Minden

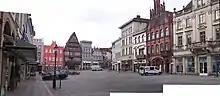
Market square (2008)

In the early post-war time the Minden region became an important part of the British Occupation Zone. The British Military Government took its main location in Bad Oeynhausen before it moved to Berlin. The headquarter of the British Forces remained there until 1954. All the German Wehrmacht barracks in Minden were taken over by the British Army, as well as the former exercise area on Minderheide, where the St George's barracks were built in the following years, and on a nearby location the Kingsley barracks. 466 houses were confiscated in 1945. As immediate measure, the British Army set up an auxiliary bridge (the "Francis bridge"), that was in use until the regular bridge was restored in 1947.